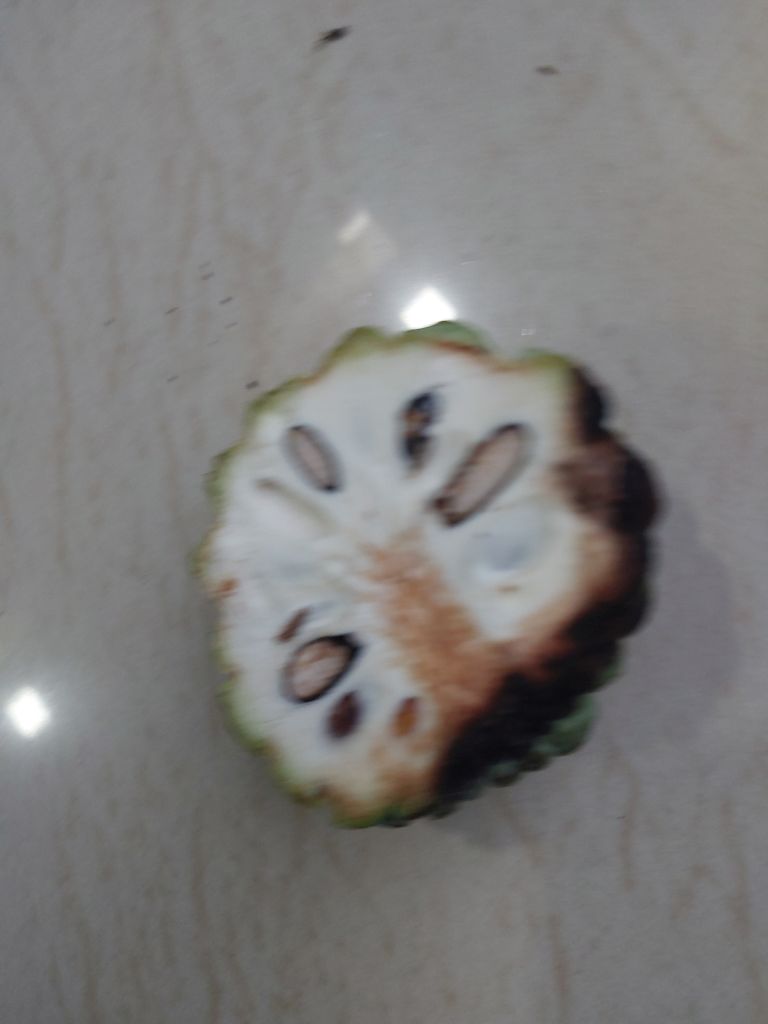
Disease label: Diplodia Rot